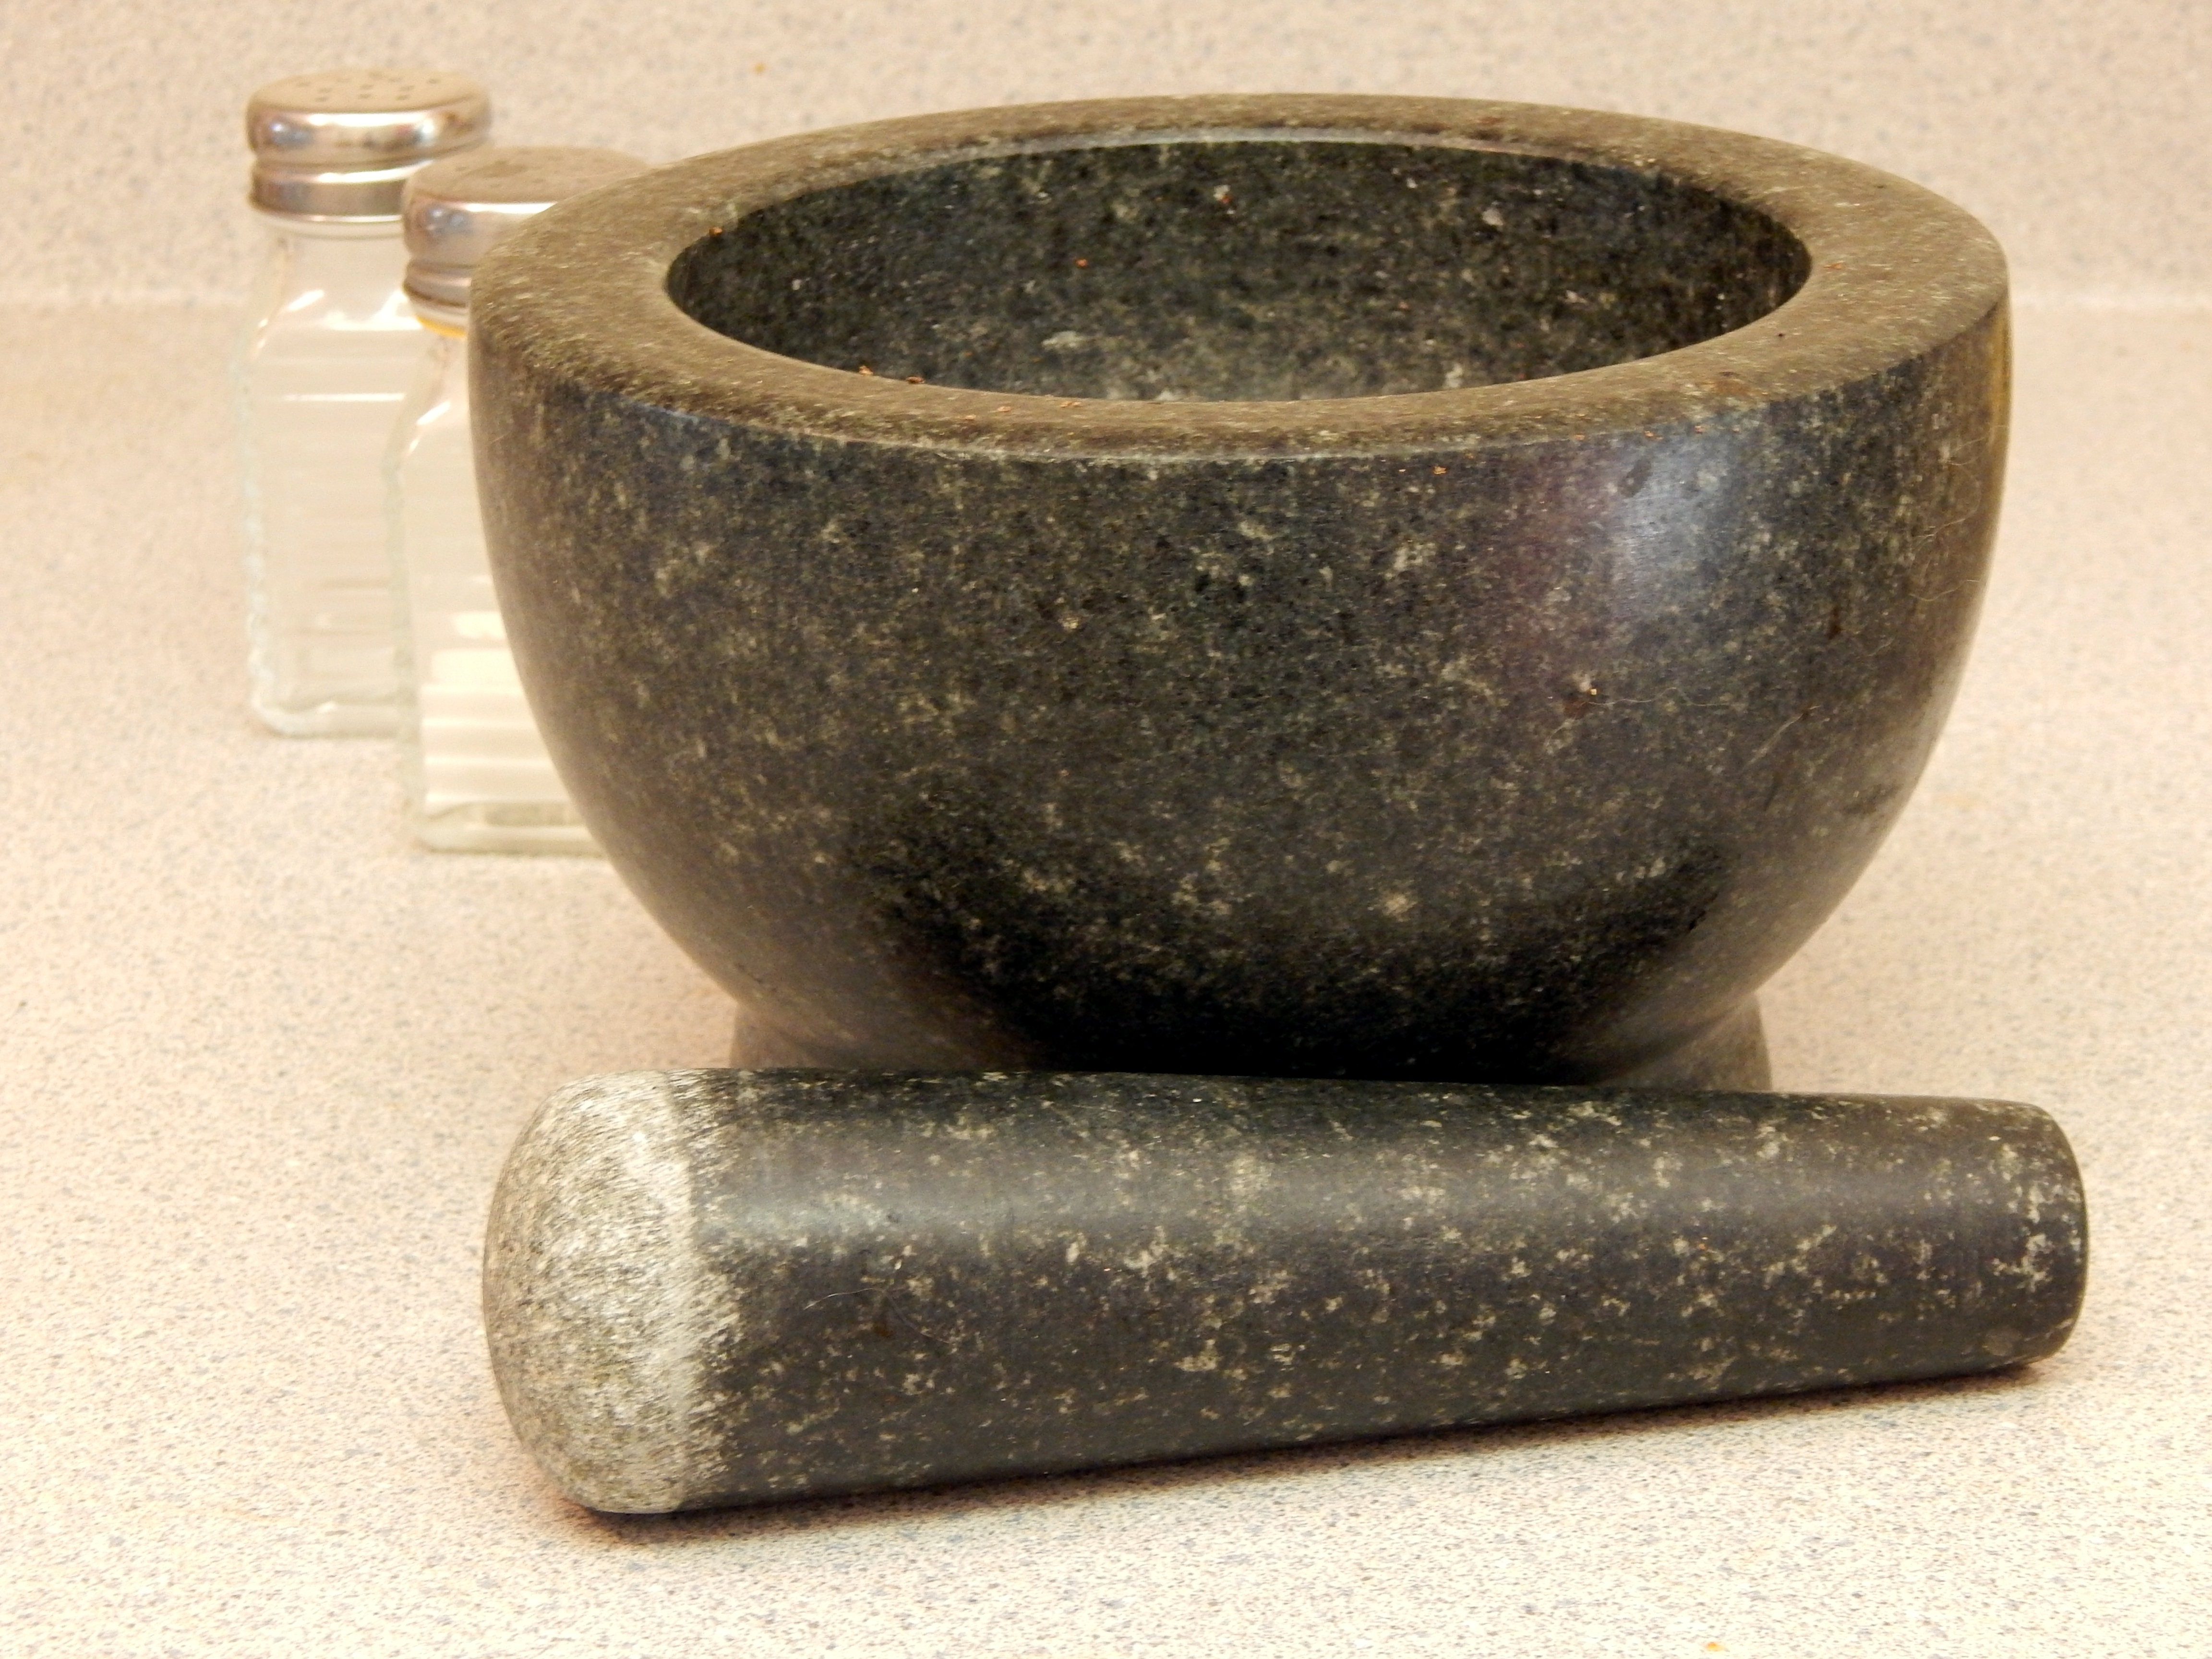
utensil, stone, tool, food, spice, cooking, ingredient, ceramic, metal, kitchen, medicine, preparation, material, cook, grind, art, science, grinder, mortar, mixer, bronze, mixing, crush, medical, chemist, pestle, mortar and pestle, rubbing